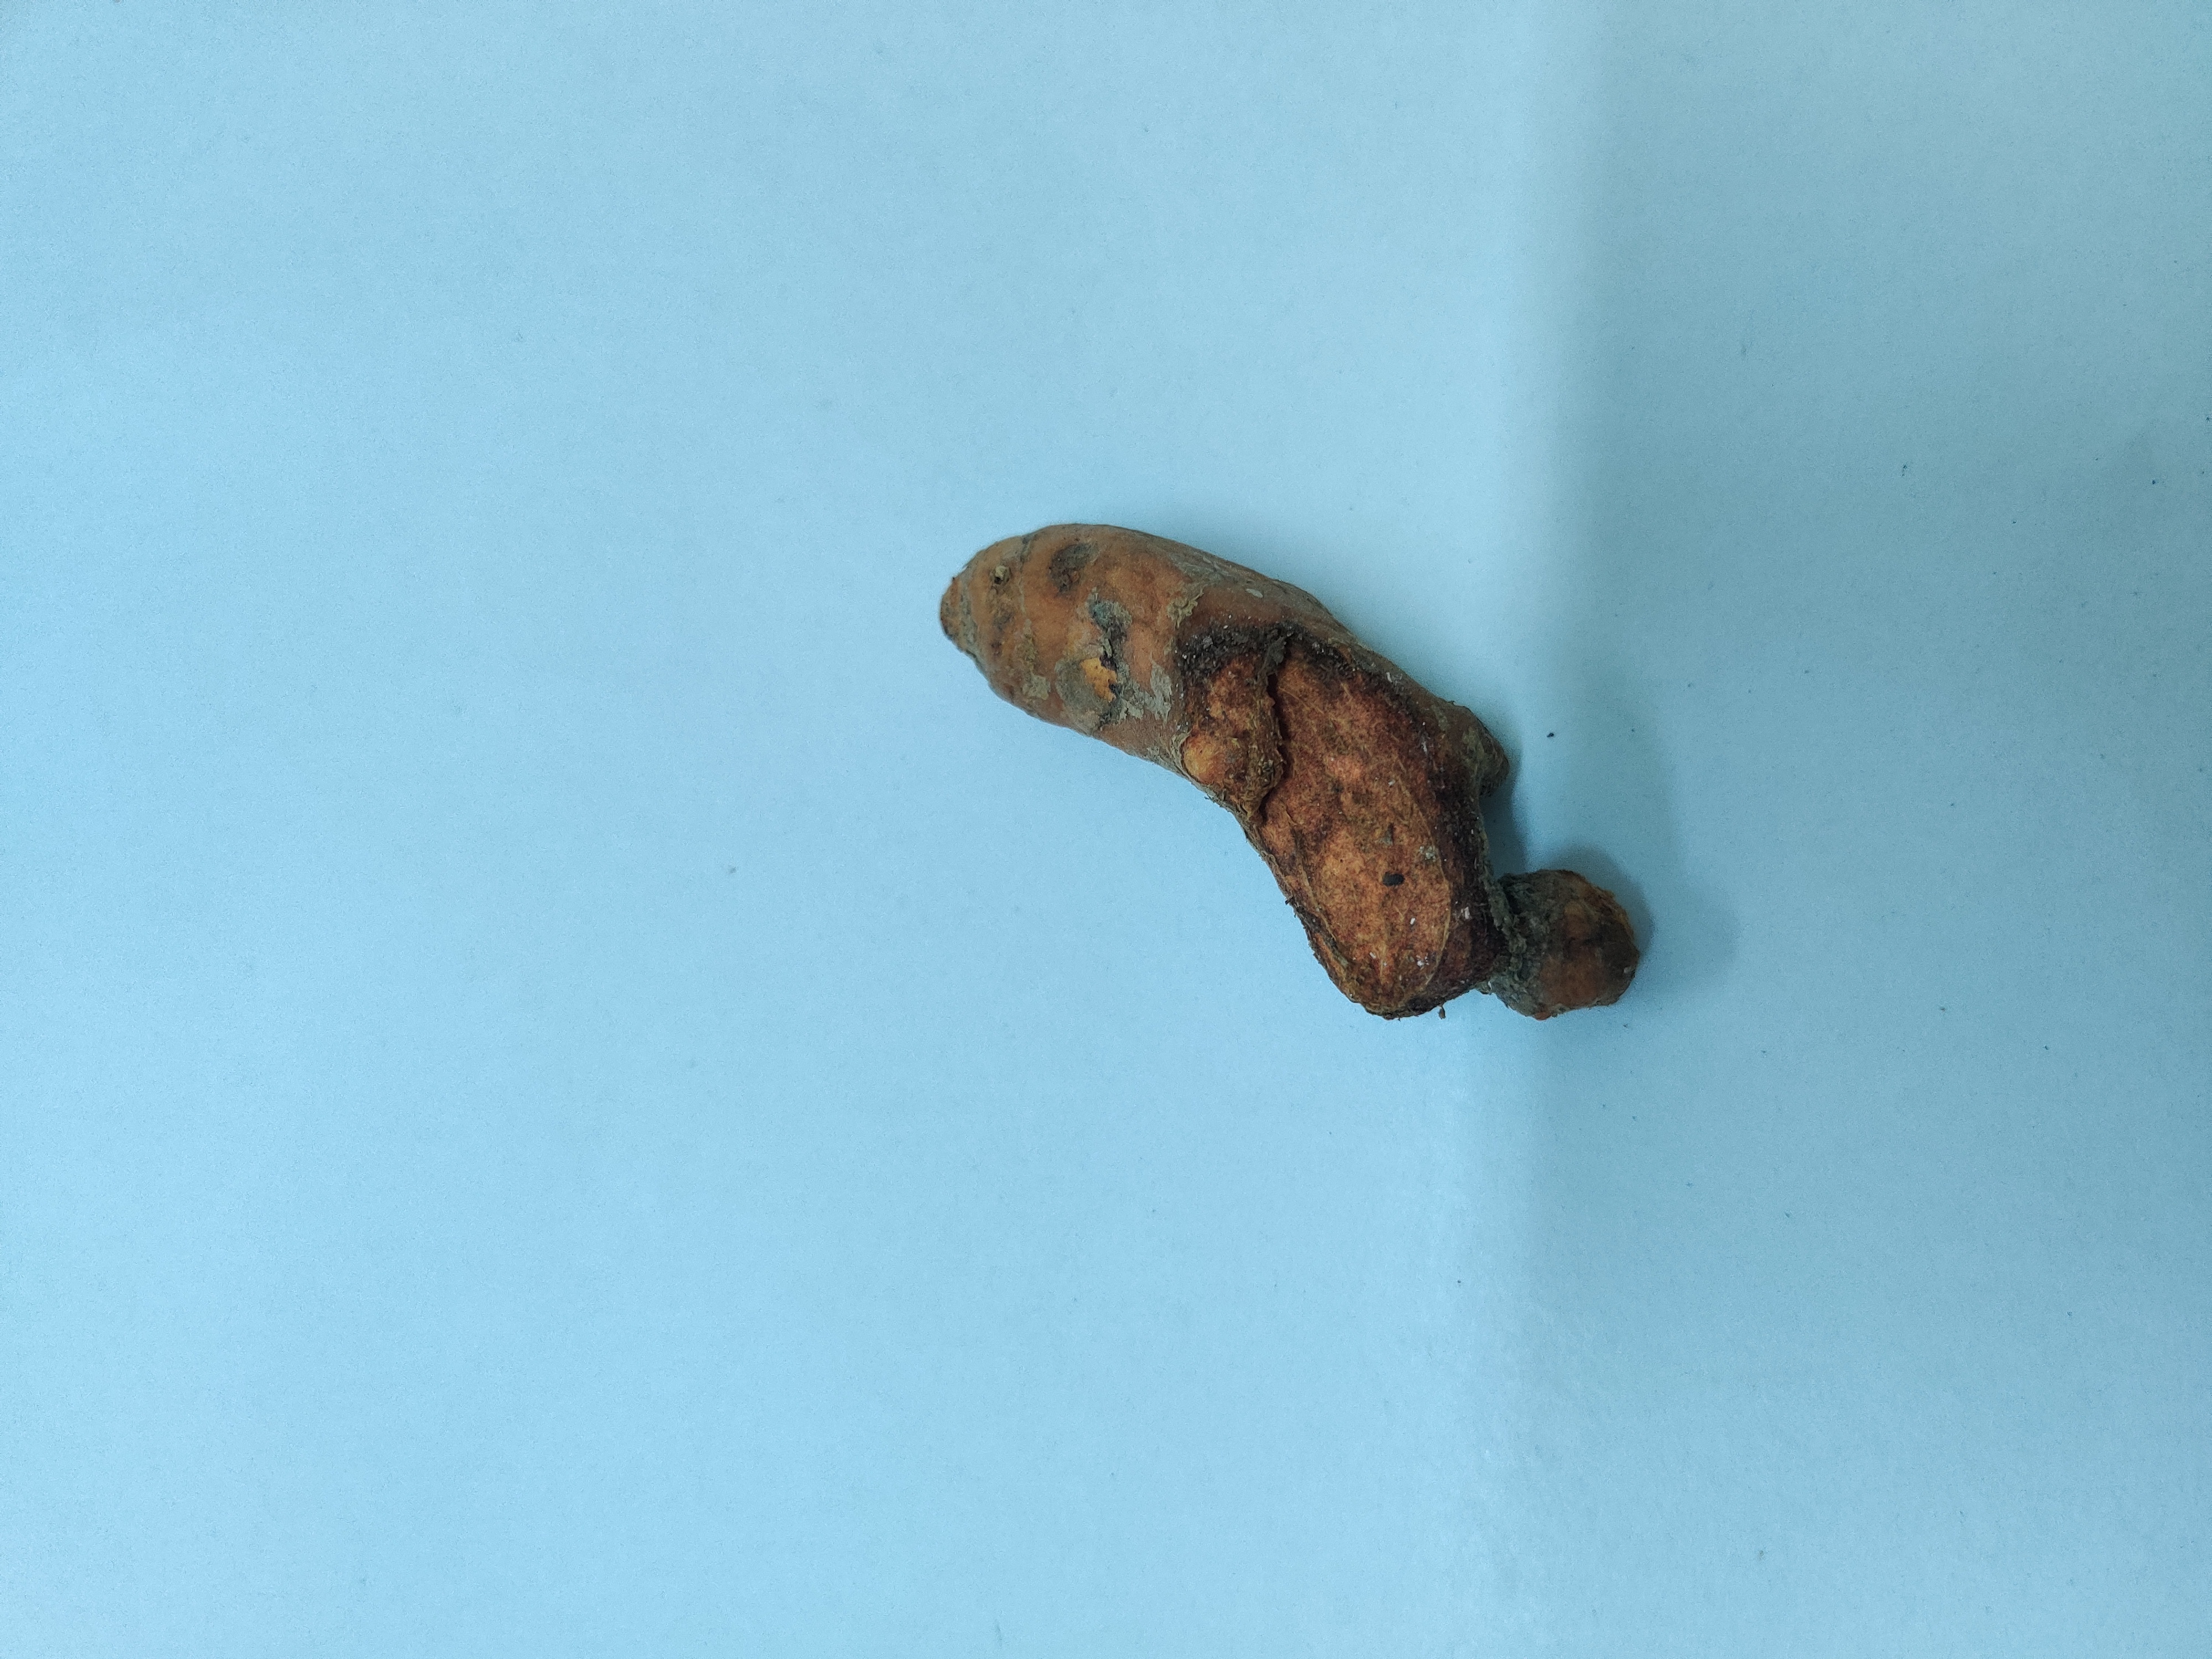
Crop: Turmeric
Condition: Severely Damaged